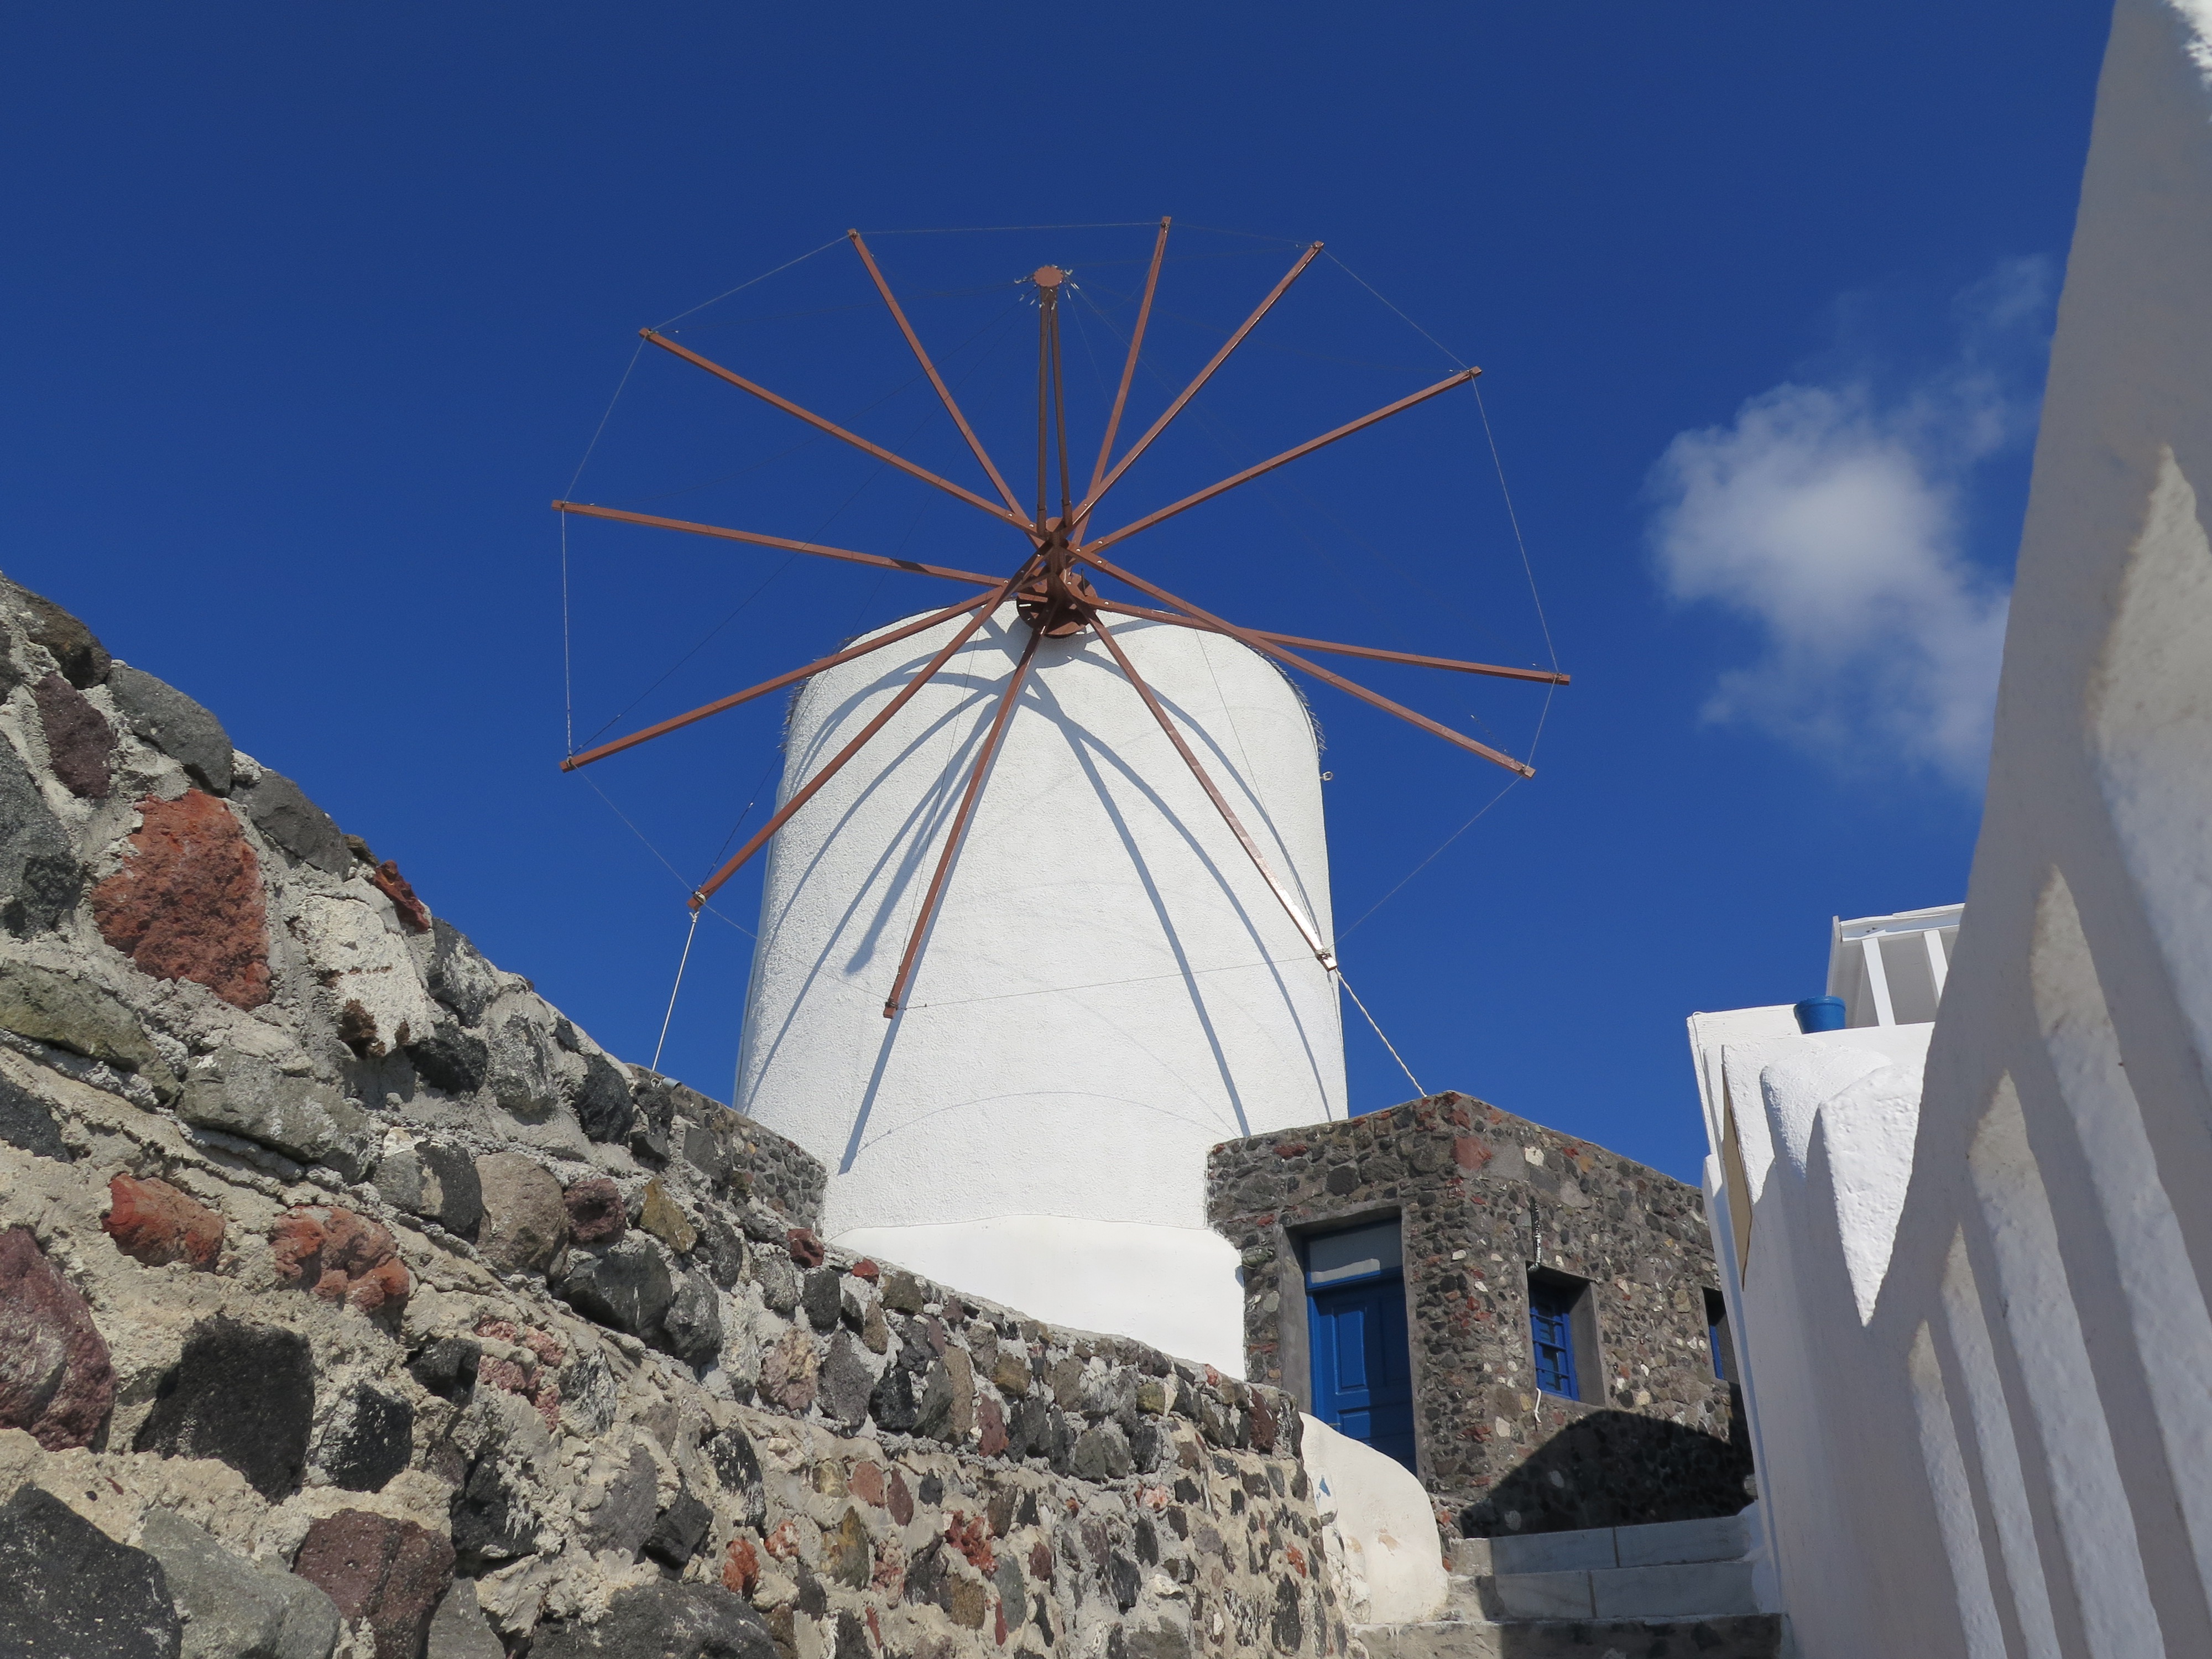
windmill, wind, building, tower, landmark, blue sky, mill, santorini, greece